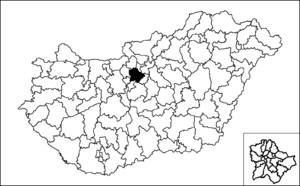
Les circonscriptions législatives hongroises depuis 2011.
Cet article rassemble les 106 circonscriptions législatives hongroises en vigueur depuis 2011.
Les circonscriptions électorales de Hongrie sont des divisions de territoires effectuées lors des élections en Hongrie. Elles correspondent en général à des subdivisions d'un comitat.